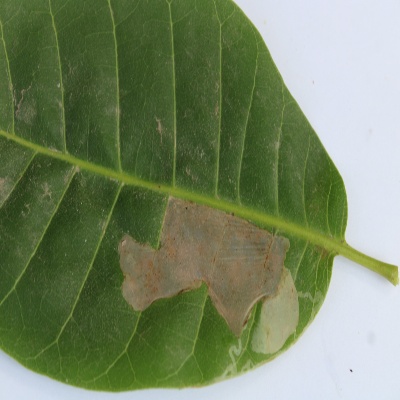
Crop: Cashew
Condition: leaf miner